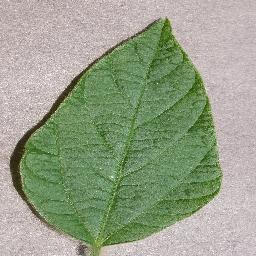
Label: Soybean___healthy